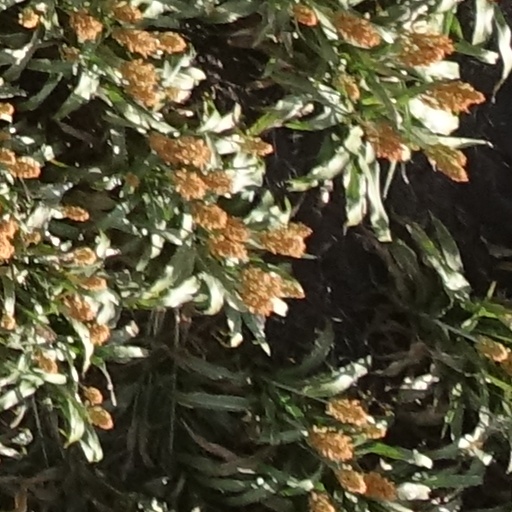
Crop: sorghum